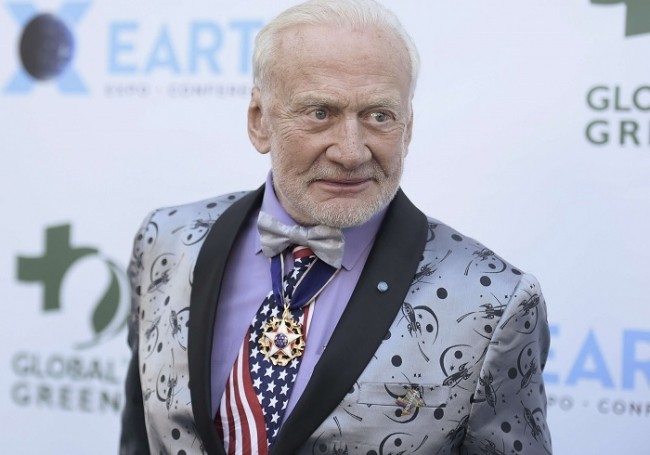
Gender: men